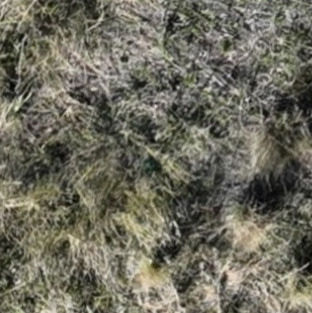
Month: october
Dye color: blue
Dye concentration: low